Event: Nepal Earthquake
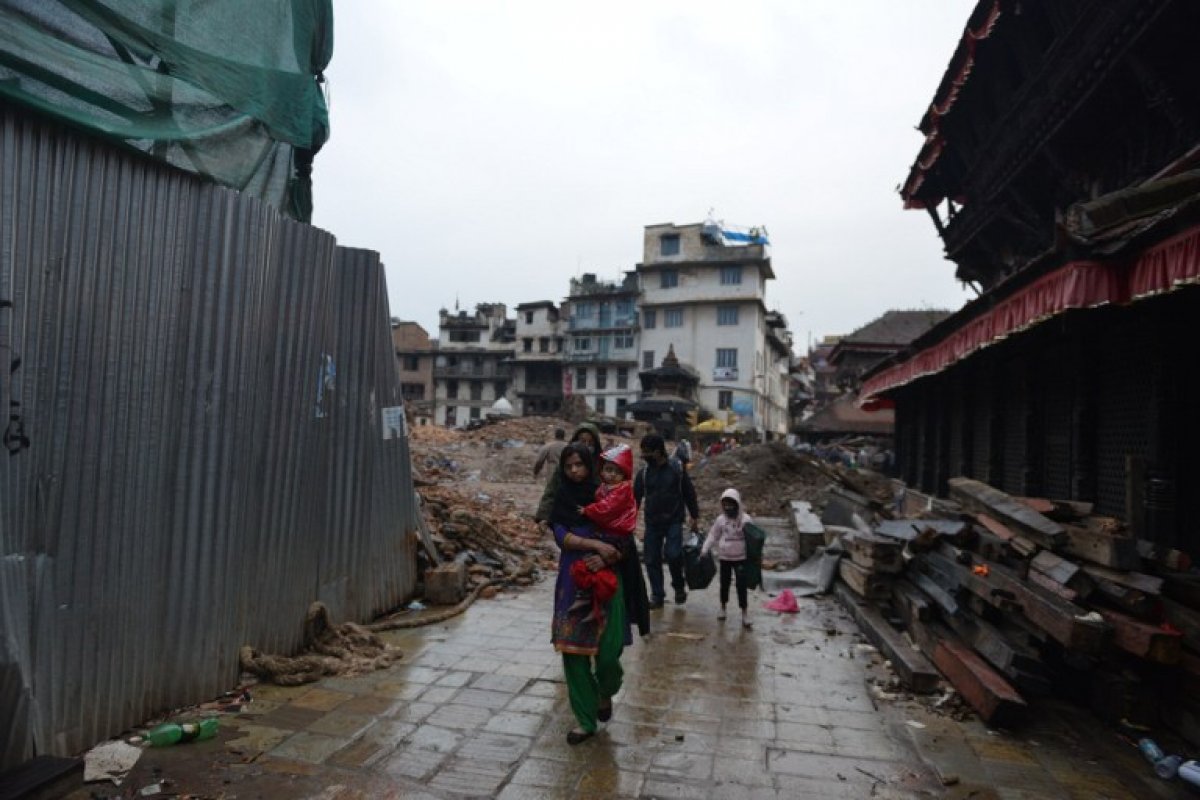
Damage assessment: damage